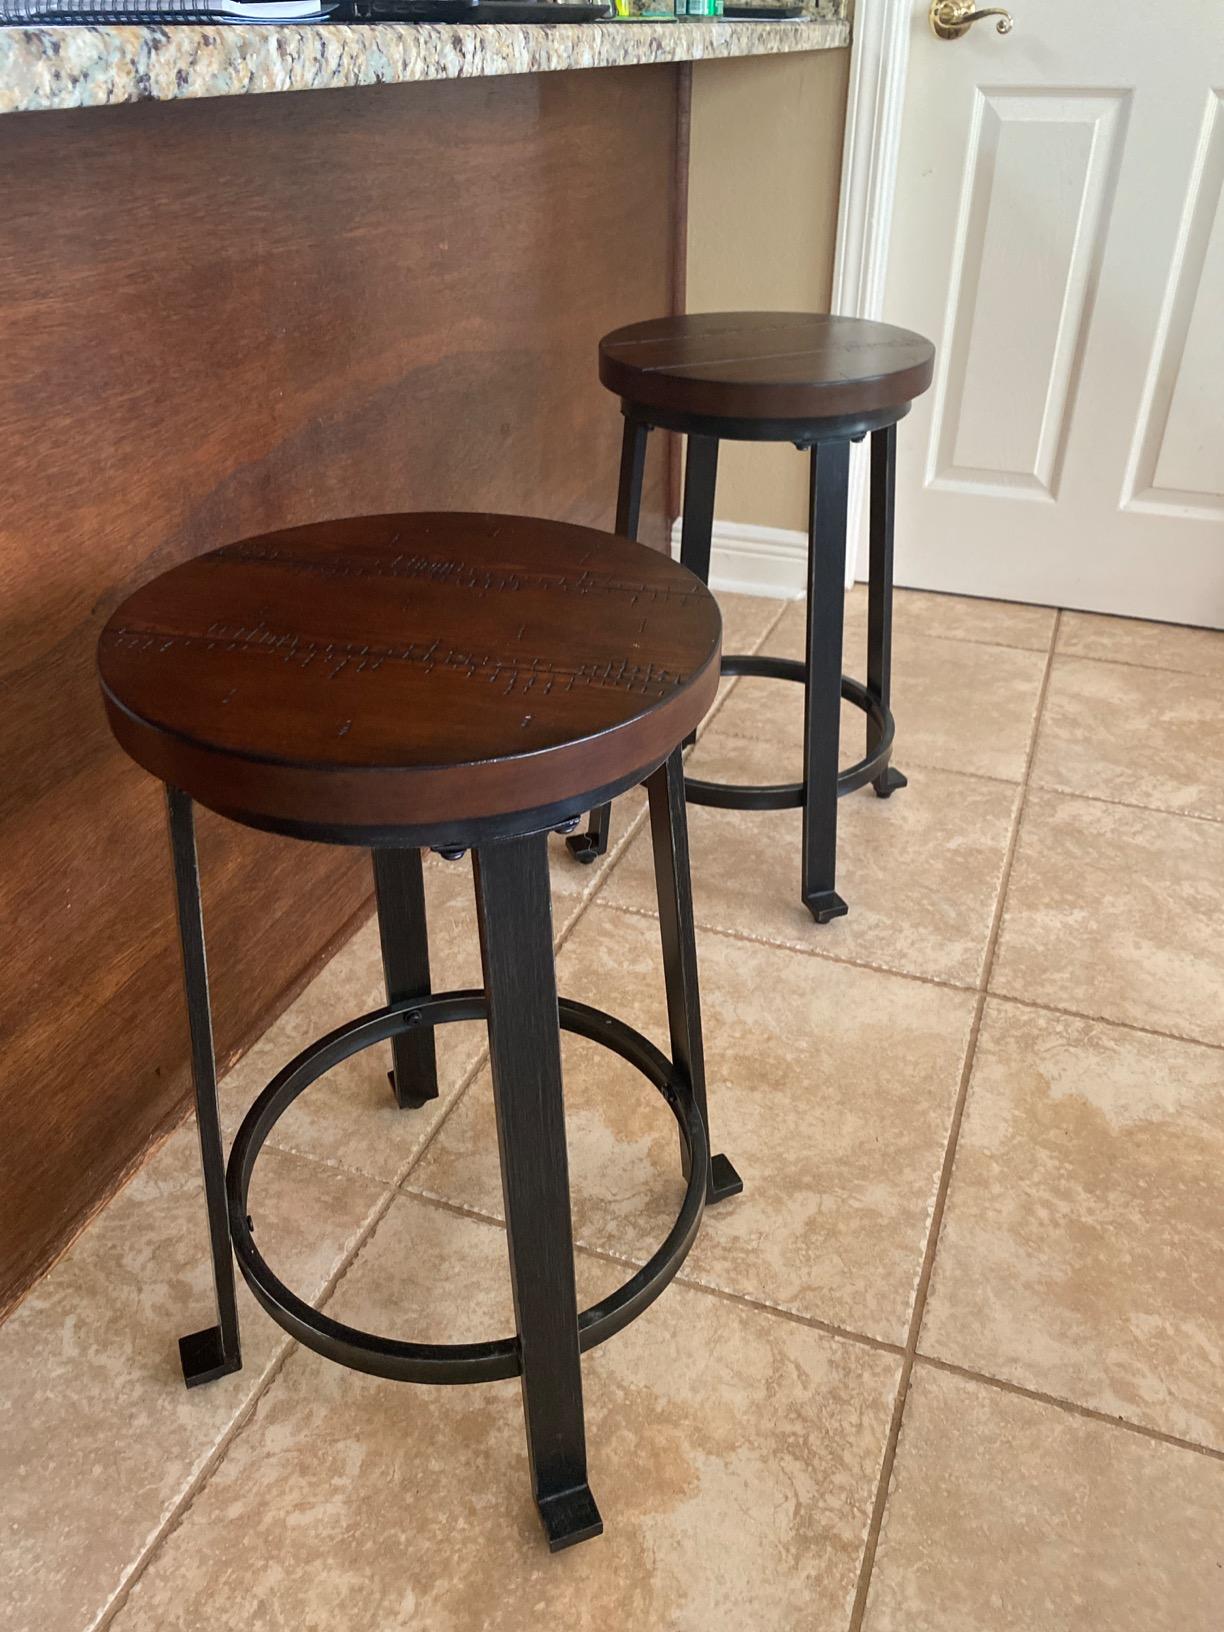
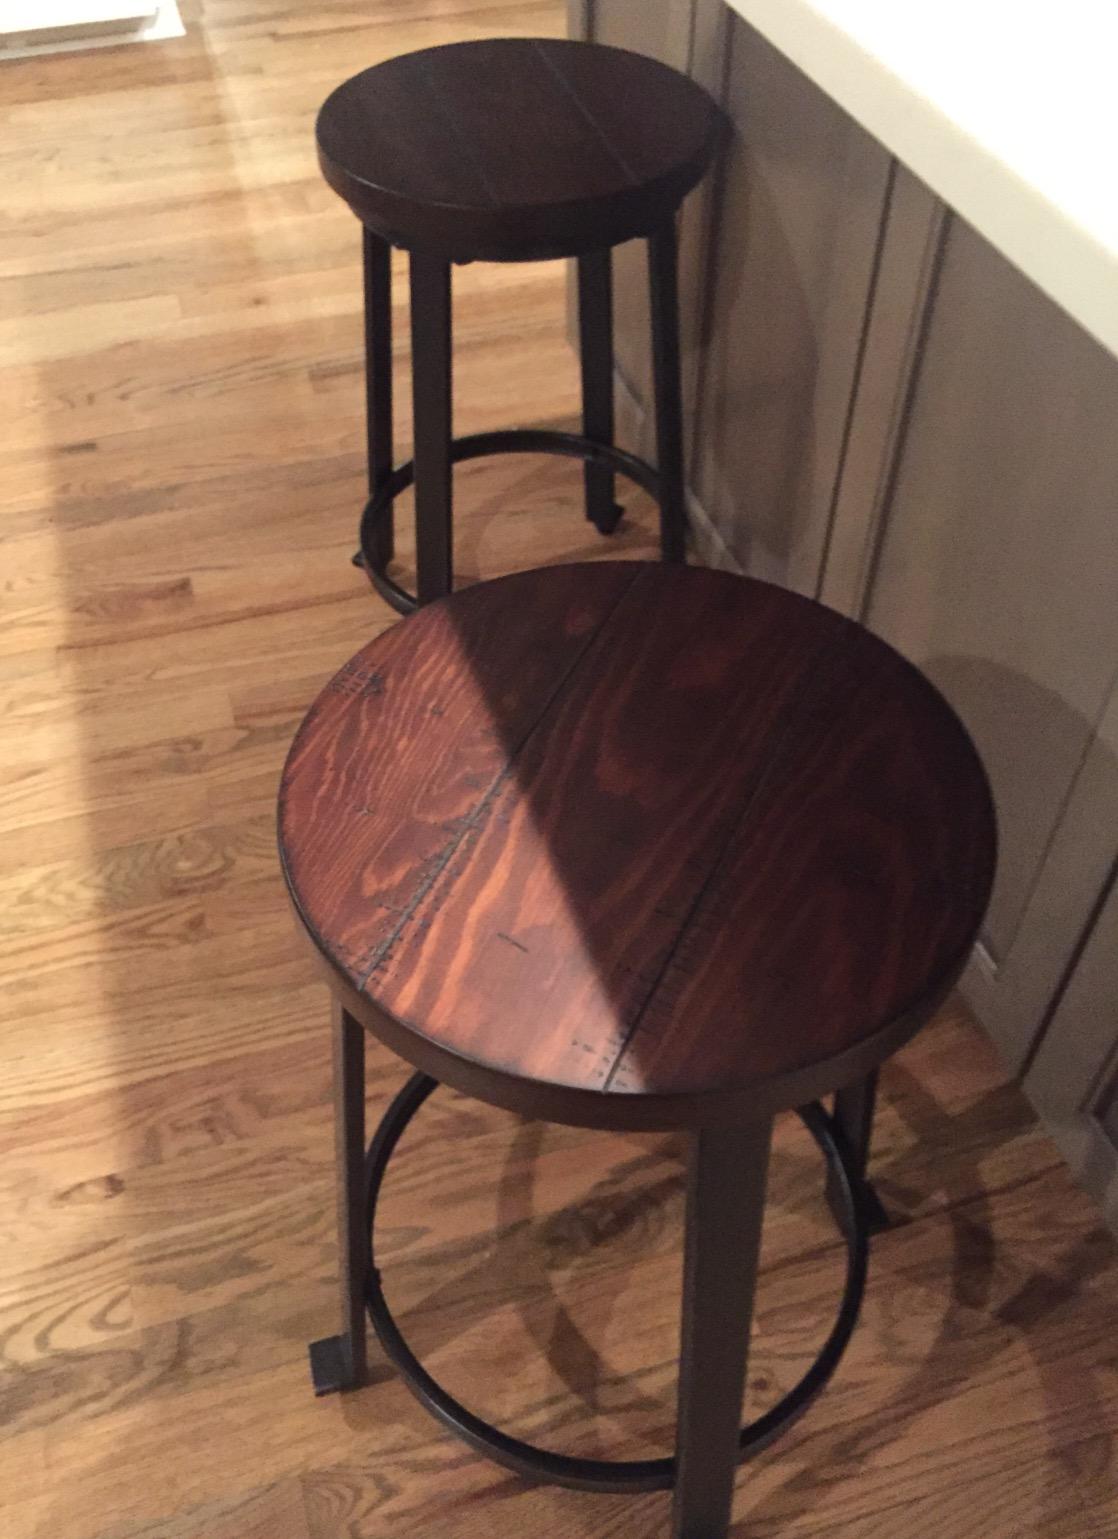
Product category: stool
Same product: yes